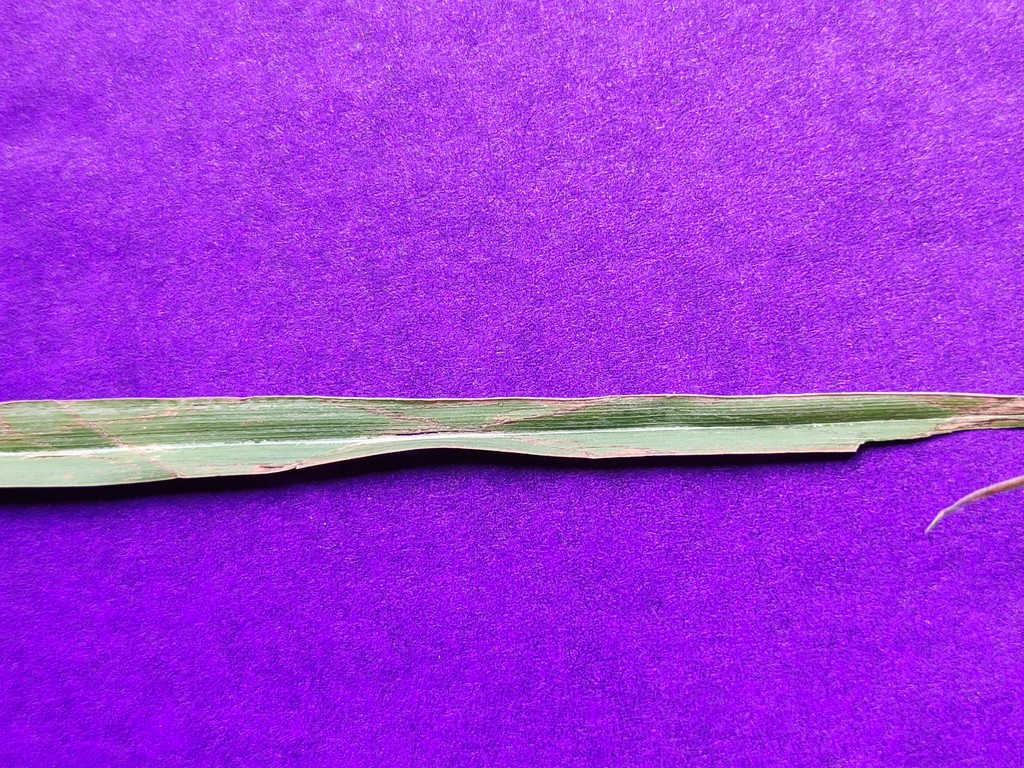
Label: Unhealthy